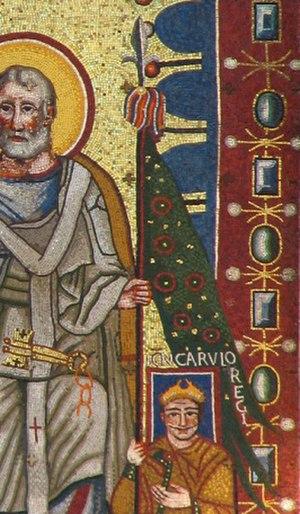
Charlemagne recevant l'oriflamme de Saint Pierre. Mosaïque du neuvième siècle à l'église San Giovanni, Rome.